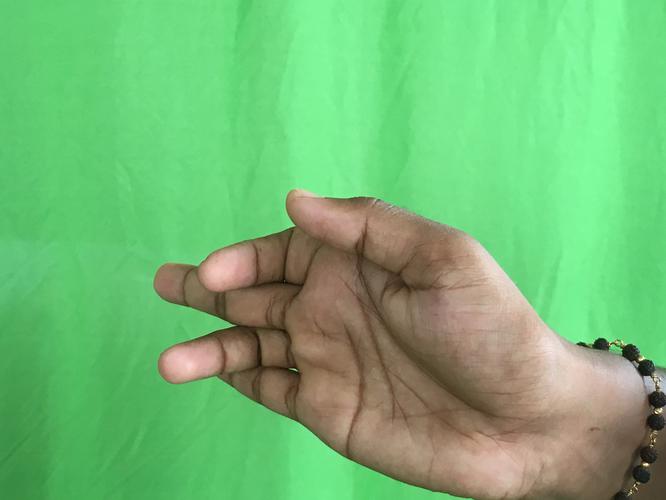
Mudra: Shukatundam
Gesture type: single_hand